2014 Ontario general election

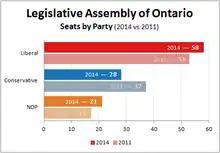
Number of seats held by party in the Legislative Assembly of Ontario (2014).

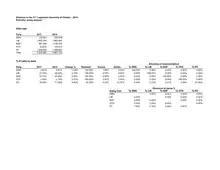
Retention swing analysis between parties for the 2014 Ontario general election, compared to the results from the previous 2011 election.

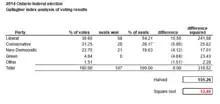
Gallagher index for the results of the Ontario general election, 2014. There is significant distortion noted in the Liberal results.

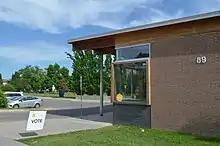
Polling station in Toronto for the Ontario general election, 2014.

Pairing off the top three parties, swings were calculated to be: